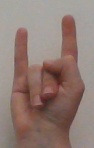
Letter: la